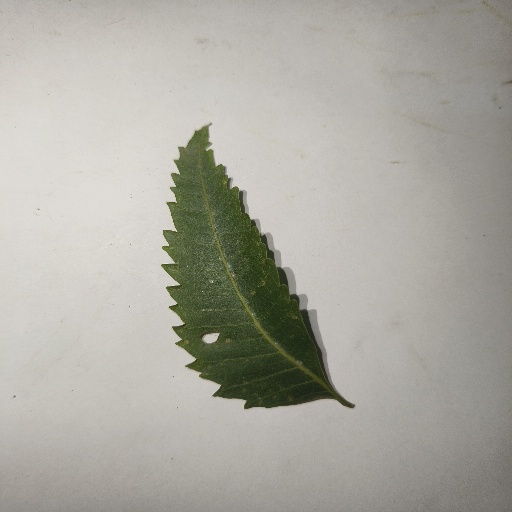
Species: Neem
Leaf condition: Shot Hole Leaf